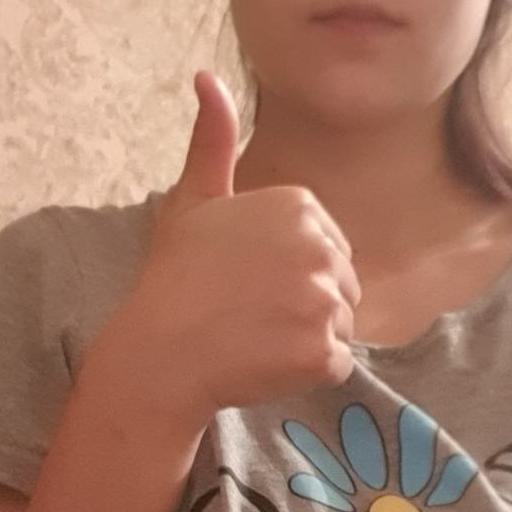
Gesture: like